Positive-strand RNA virus

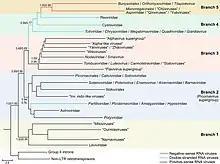
Phylogenetic tree with phylum branches highlighted. "Negarnaviricota" (brown), "Duplornaviricota" (green), "Kitrinoviricota" (pink), "Pisuviricota" (blue), and "Lenarviricota" (yellow).

Positive-strand RNA viruses are found in three phyla: "Kitrinoviricota", "Lenarviricota", and "Pisuviricota", each of which are assigned to the kingdom "Orthornavirae" in the realm "Riboviria". In the Baltimore classification system, which groups viruses together based on their manner of mRNA synthesis, +ssRNA viruses are group IV.